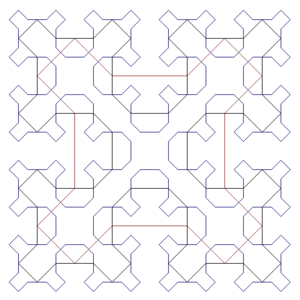
En analyse mathématique, une courbe remplissante est une courbe dont l'image contient le carré unité entier.
Cet article est une liste de fractales, ordonnées par dimension de Hausdorff croissante.